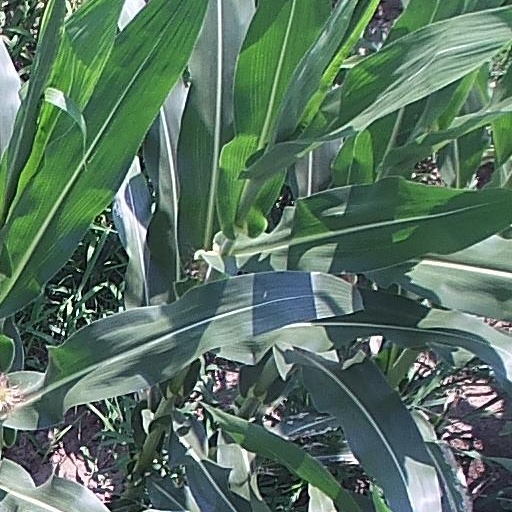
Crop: maize; corn